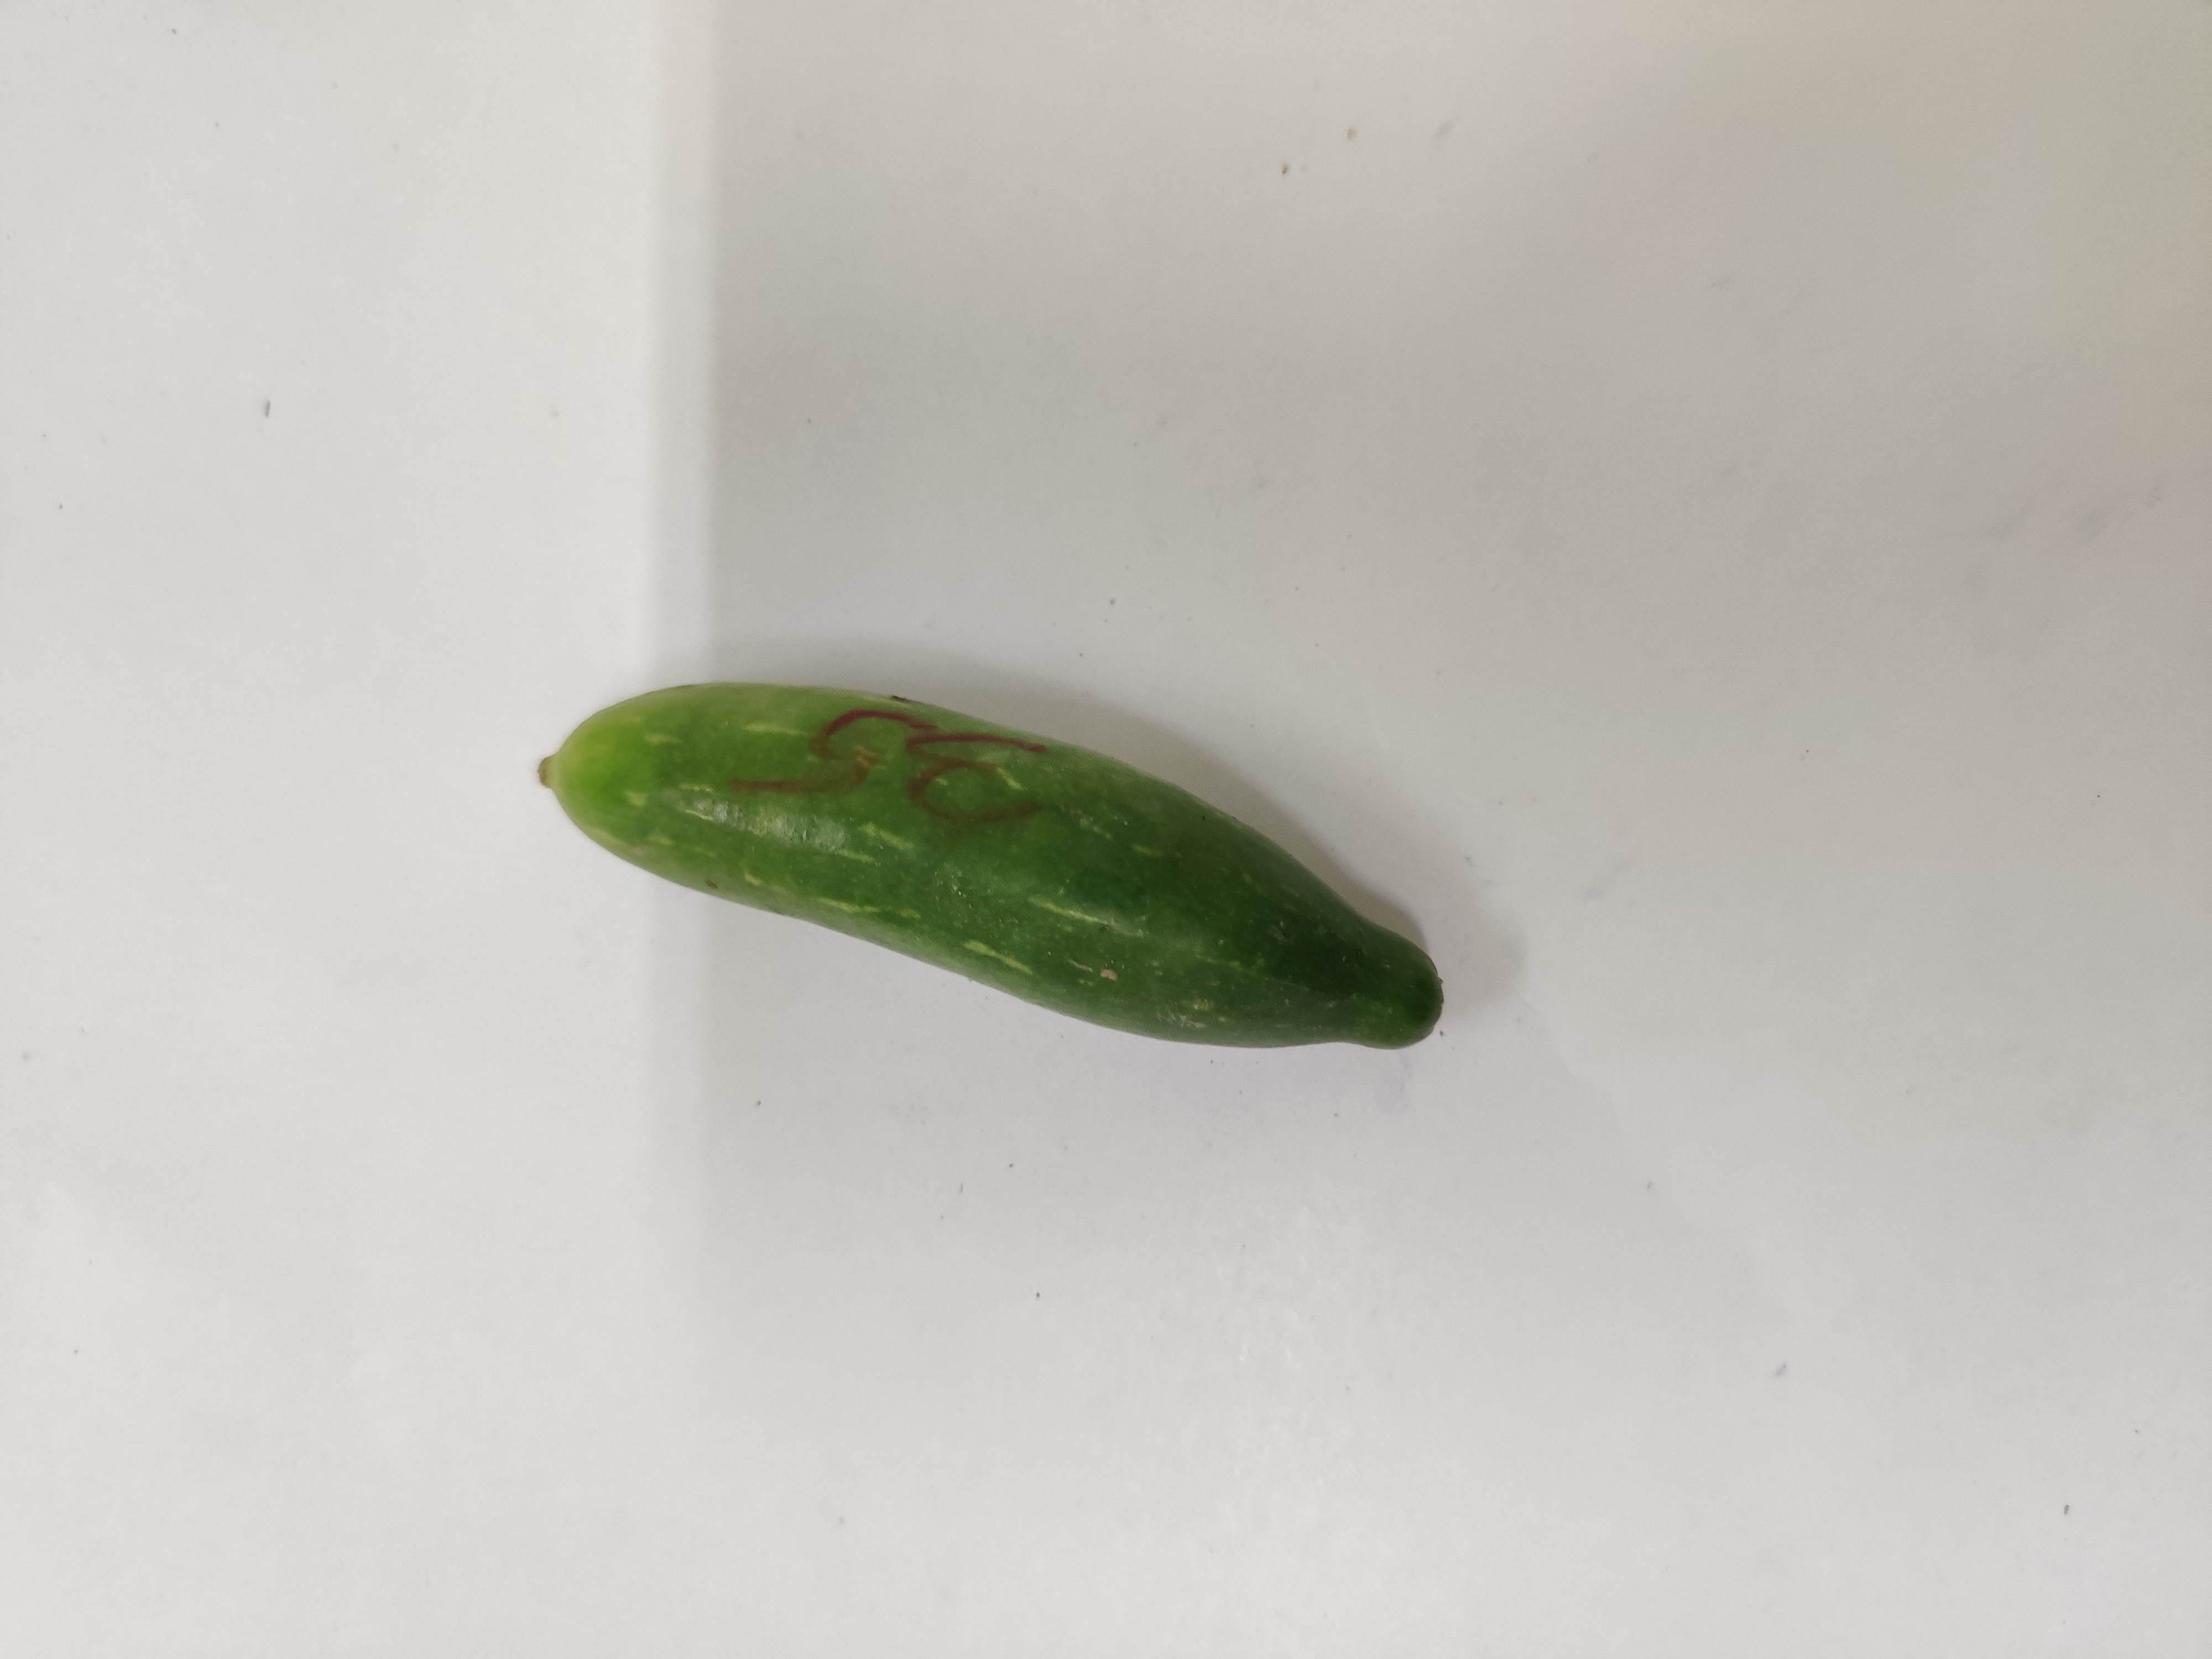
Crop: Ivy Gourd
Condition: Fresh